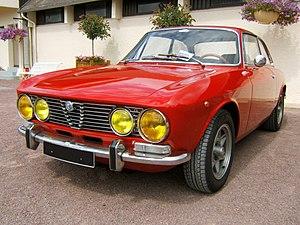
Alfa Romeo Giulia GT 2000 Veloce, avant.
"L' Alfa Romeo Giulia GT était une automobile en version carrosserie Coupé correspondant à la version berline de l'Alfa Romeo Giulia. Cette voiture a aussi été appelée Giulia Sprint GT ; ""sprint"", dans la terminologie Alfa Romeo étant synonyme de coupé.